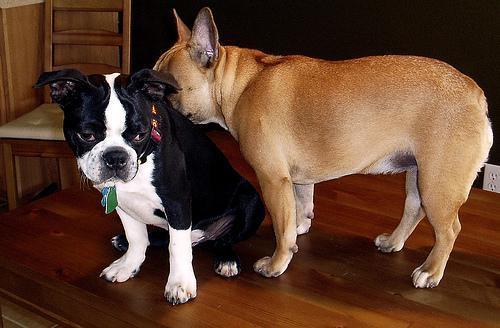
French_bulldog